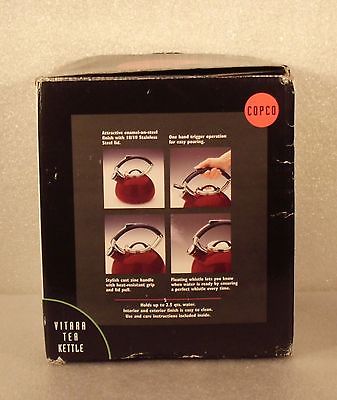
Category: kettle